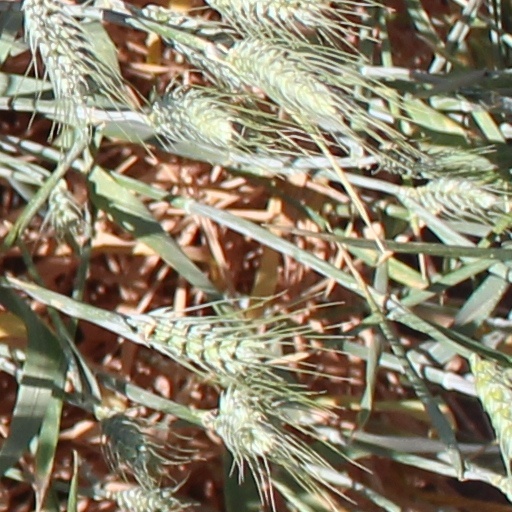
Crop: wheat